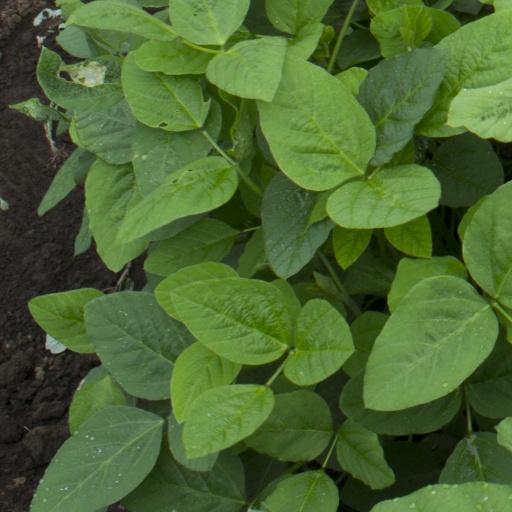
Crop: soybean